2013 FIFA Beach Soccer World Cup qualification (UEFA)

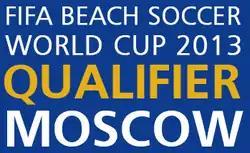

The 2013 FIFA Beach Soccer World Cup qualifiers for UEFA is a beach soccer tournament that was played in Moscow, Russia from 1 – 8 July 2012. It determined the four teams that would qualify for the 2013 FIFA Beach Soccer World Cup in Papeete, Tahiti. All matches were played on two temporary stadium courts at Victory Park at Poklonnaya Hill in Moscow.